Observance of Christmas by country

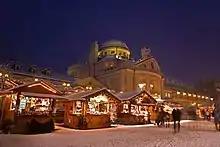
Christmas market in Merano, Italy

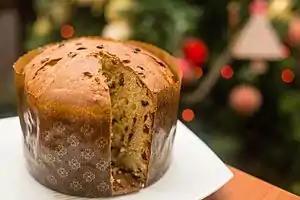
Panettone

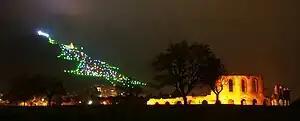
Mount Ingino Christmas Tree in Gubbio, Italy, the tallest Christmas tree in the world

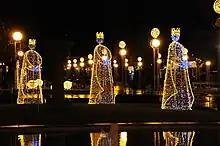
Christmas decorations in Braga

The pre-Christian holiday of Yule, or "jól", was the most important holiday in Scandinavia and Northern Europe. Originally the observance of the winter solstice, and the rebirth of the sun, it brought about many practices that remain in the Advent and Christmas celebrations today. The Yule season was a time for feasting, drinking, gift-giving, and gatherings, but also the season of awareness and fear of the forces of the dark. Swedish Christmas celebrations begin with the first of Advent. Saint Lucy's Day (locally known as ) is the first major Christmas celebration before Christmas itself. The eldest daughter arising early and wearing her Lucy garb of white robe, red sash, and a wire crown covered with whortleberry-twigs with nine lighted candles fastened in it awakens the family, singing "Santa Lucia", serving them coffee and saffron buns (St. Lucia buns), thus ushering in the Christmas season.